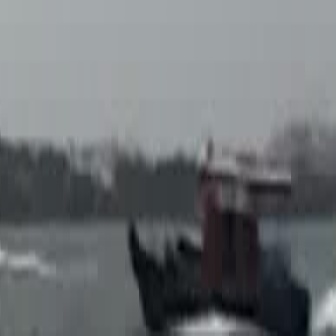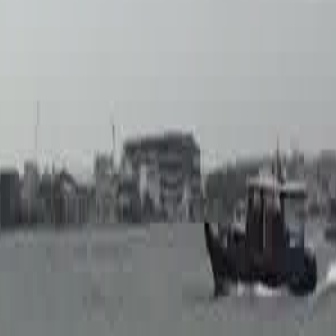
  Please identify the target specified by the bounding box [125,150,309,335] in the first image and locate it in the second image. Return the coordinates in [x_min,y_min,x_max,y_max] format.
Answer: [200,171,316,287]